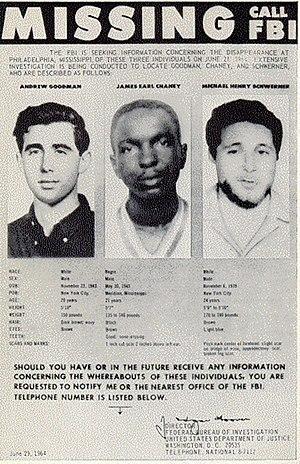
Mississippi Burning ou Le Mississippi brûle au Québec est un film américain d'Alan Parker, sorti en 1988.